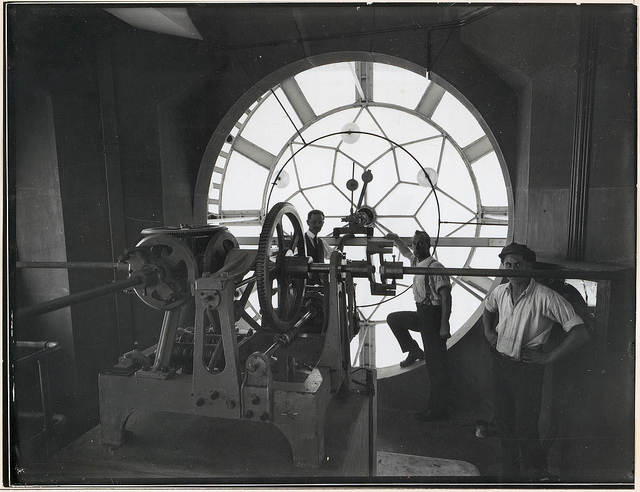
user: Given an image and a question. Answer the question in a short answer. Question: If you have a dirty spot you might say you are what word that is also the name of this type of glass window? Short Answer:
assistant: stained